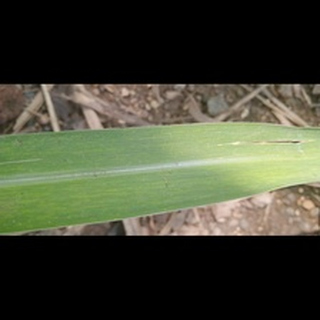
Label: sugarcane_mosaic